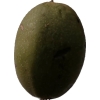
Label: nut